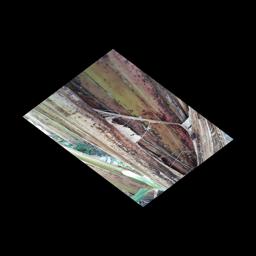
Label: PSEUDOSTEM WEEVIL